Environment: real
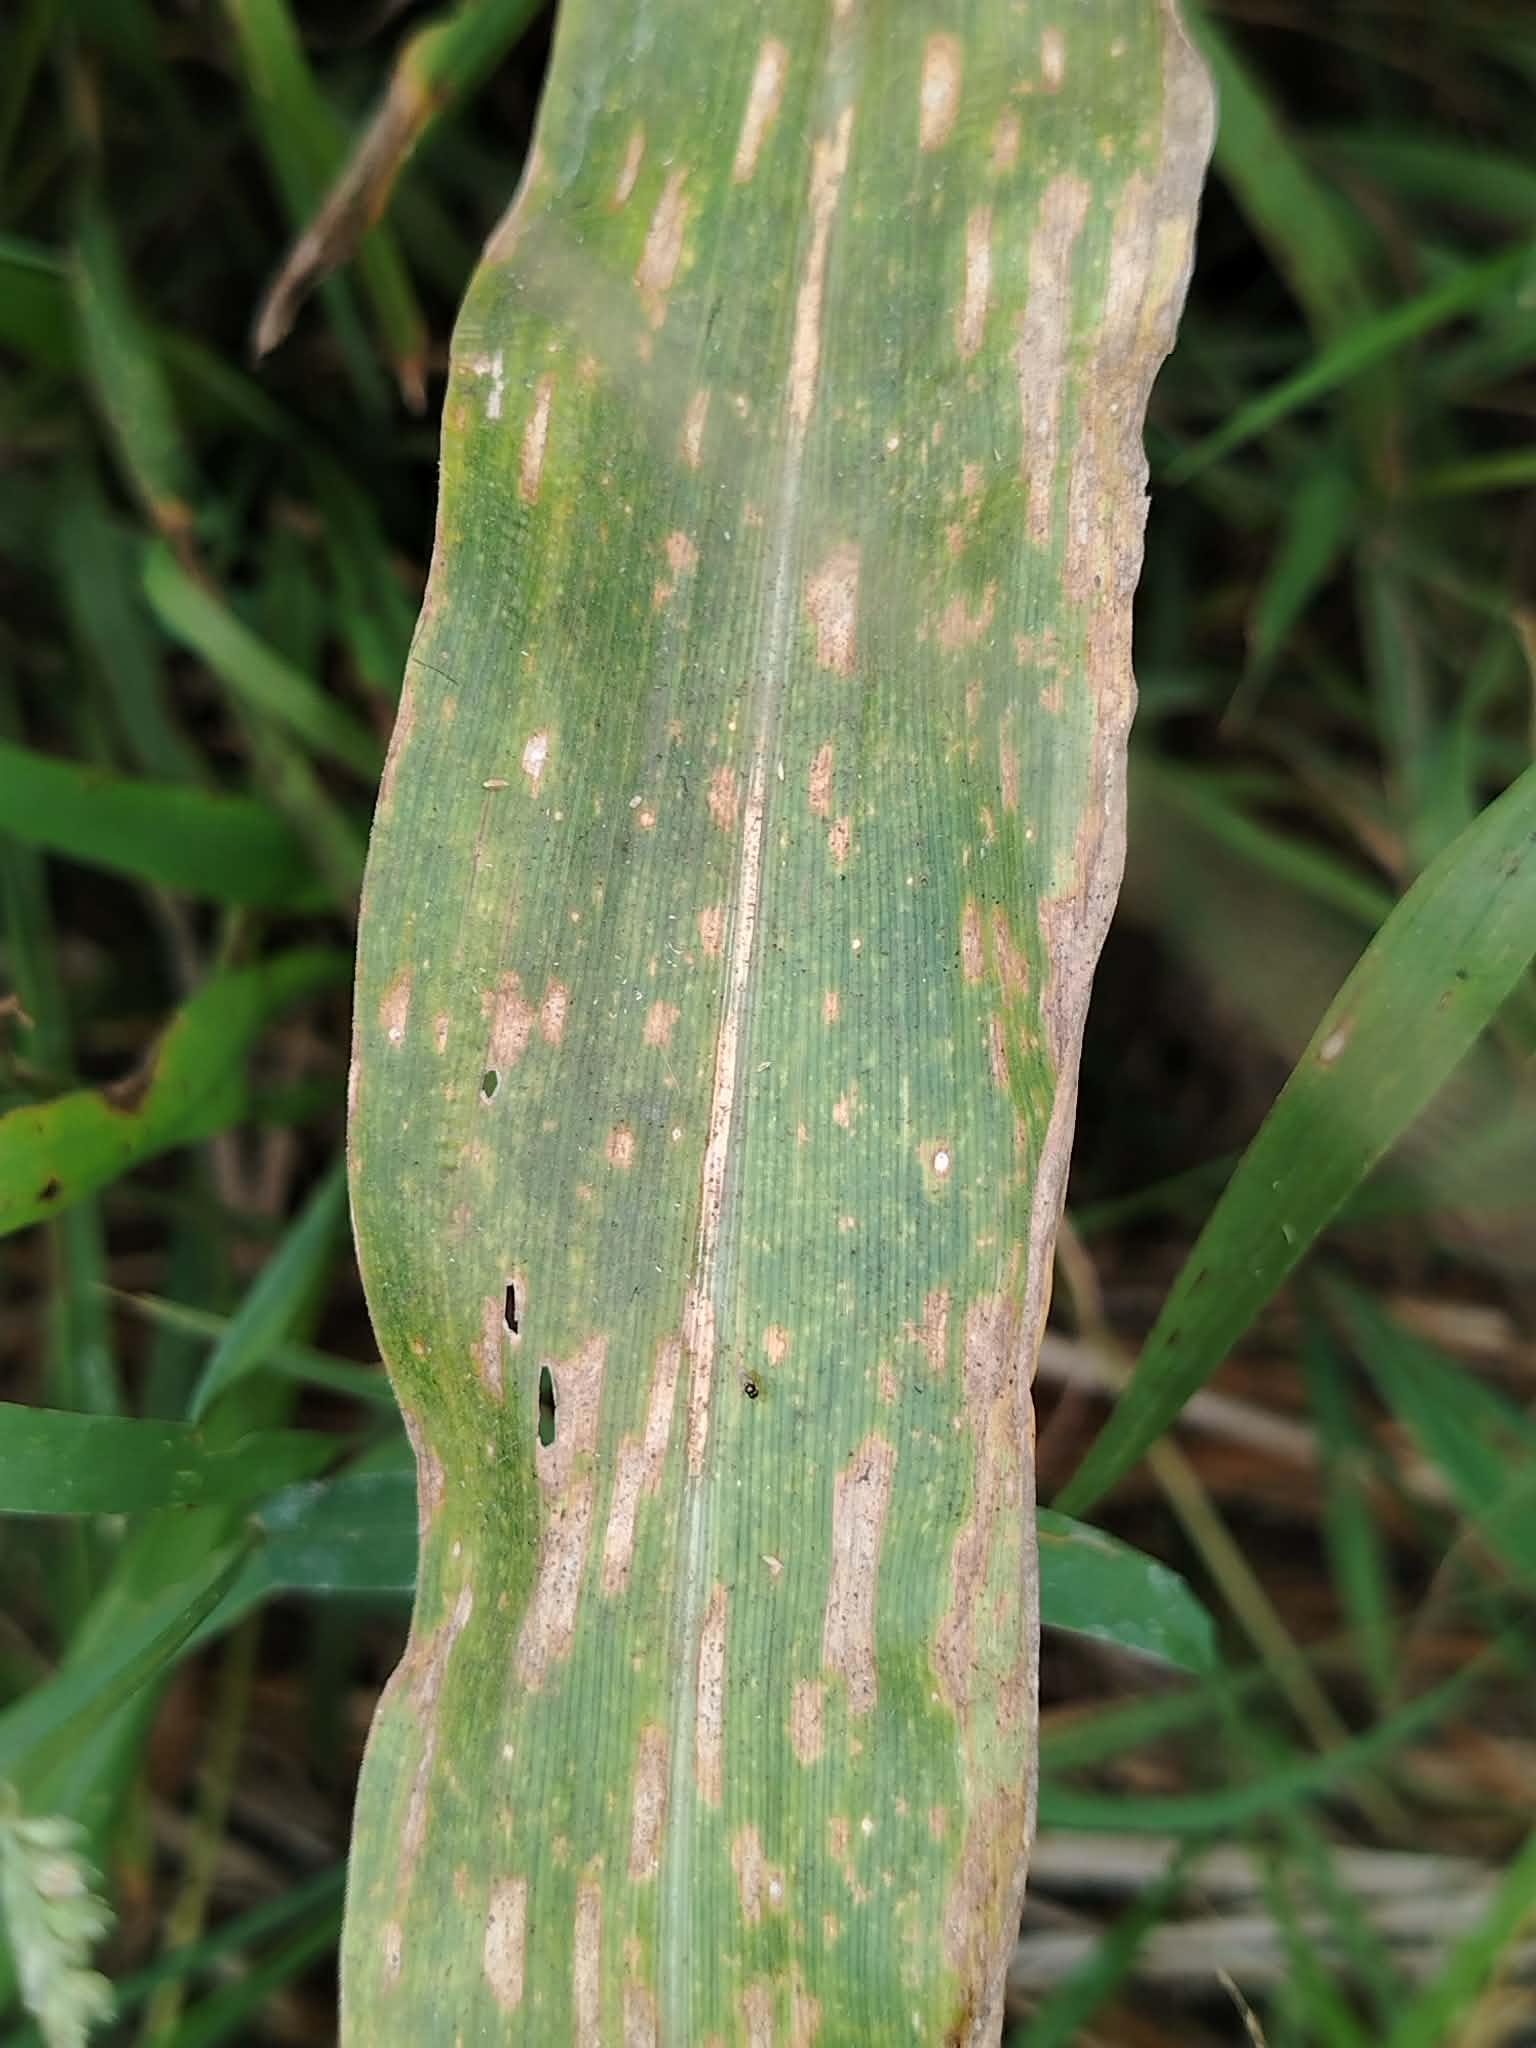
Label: gray_leaf_spot